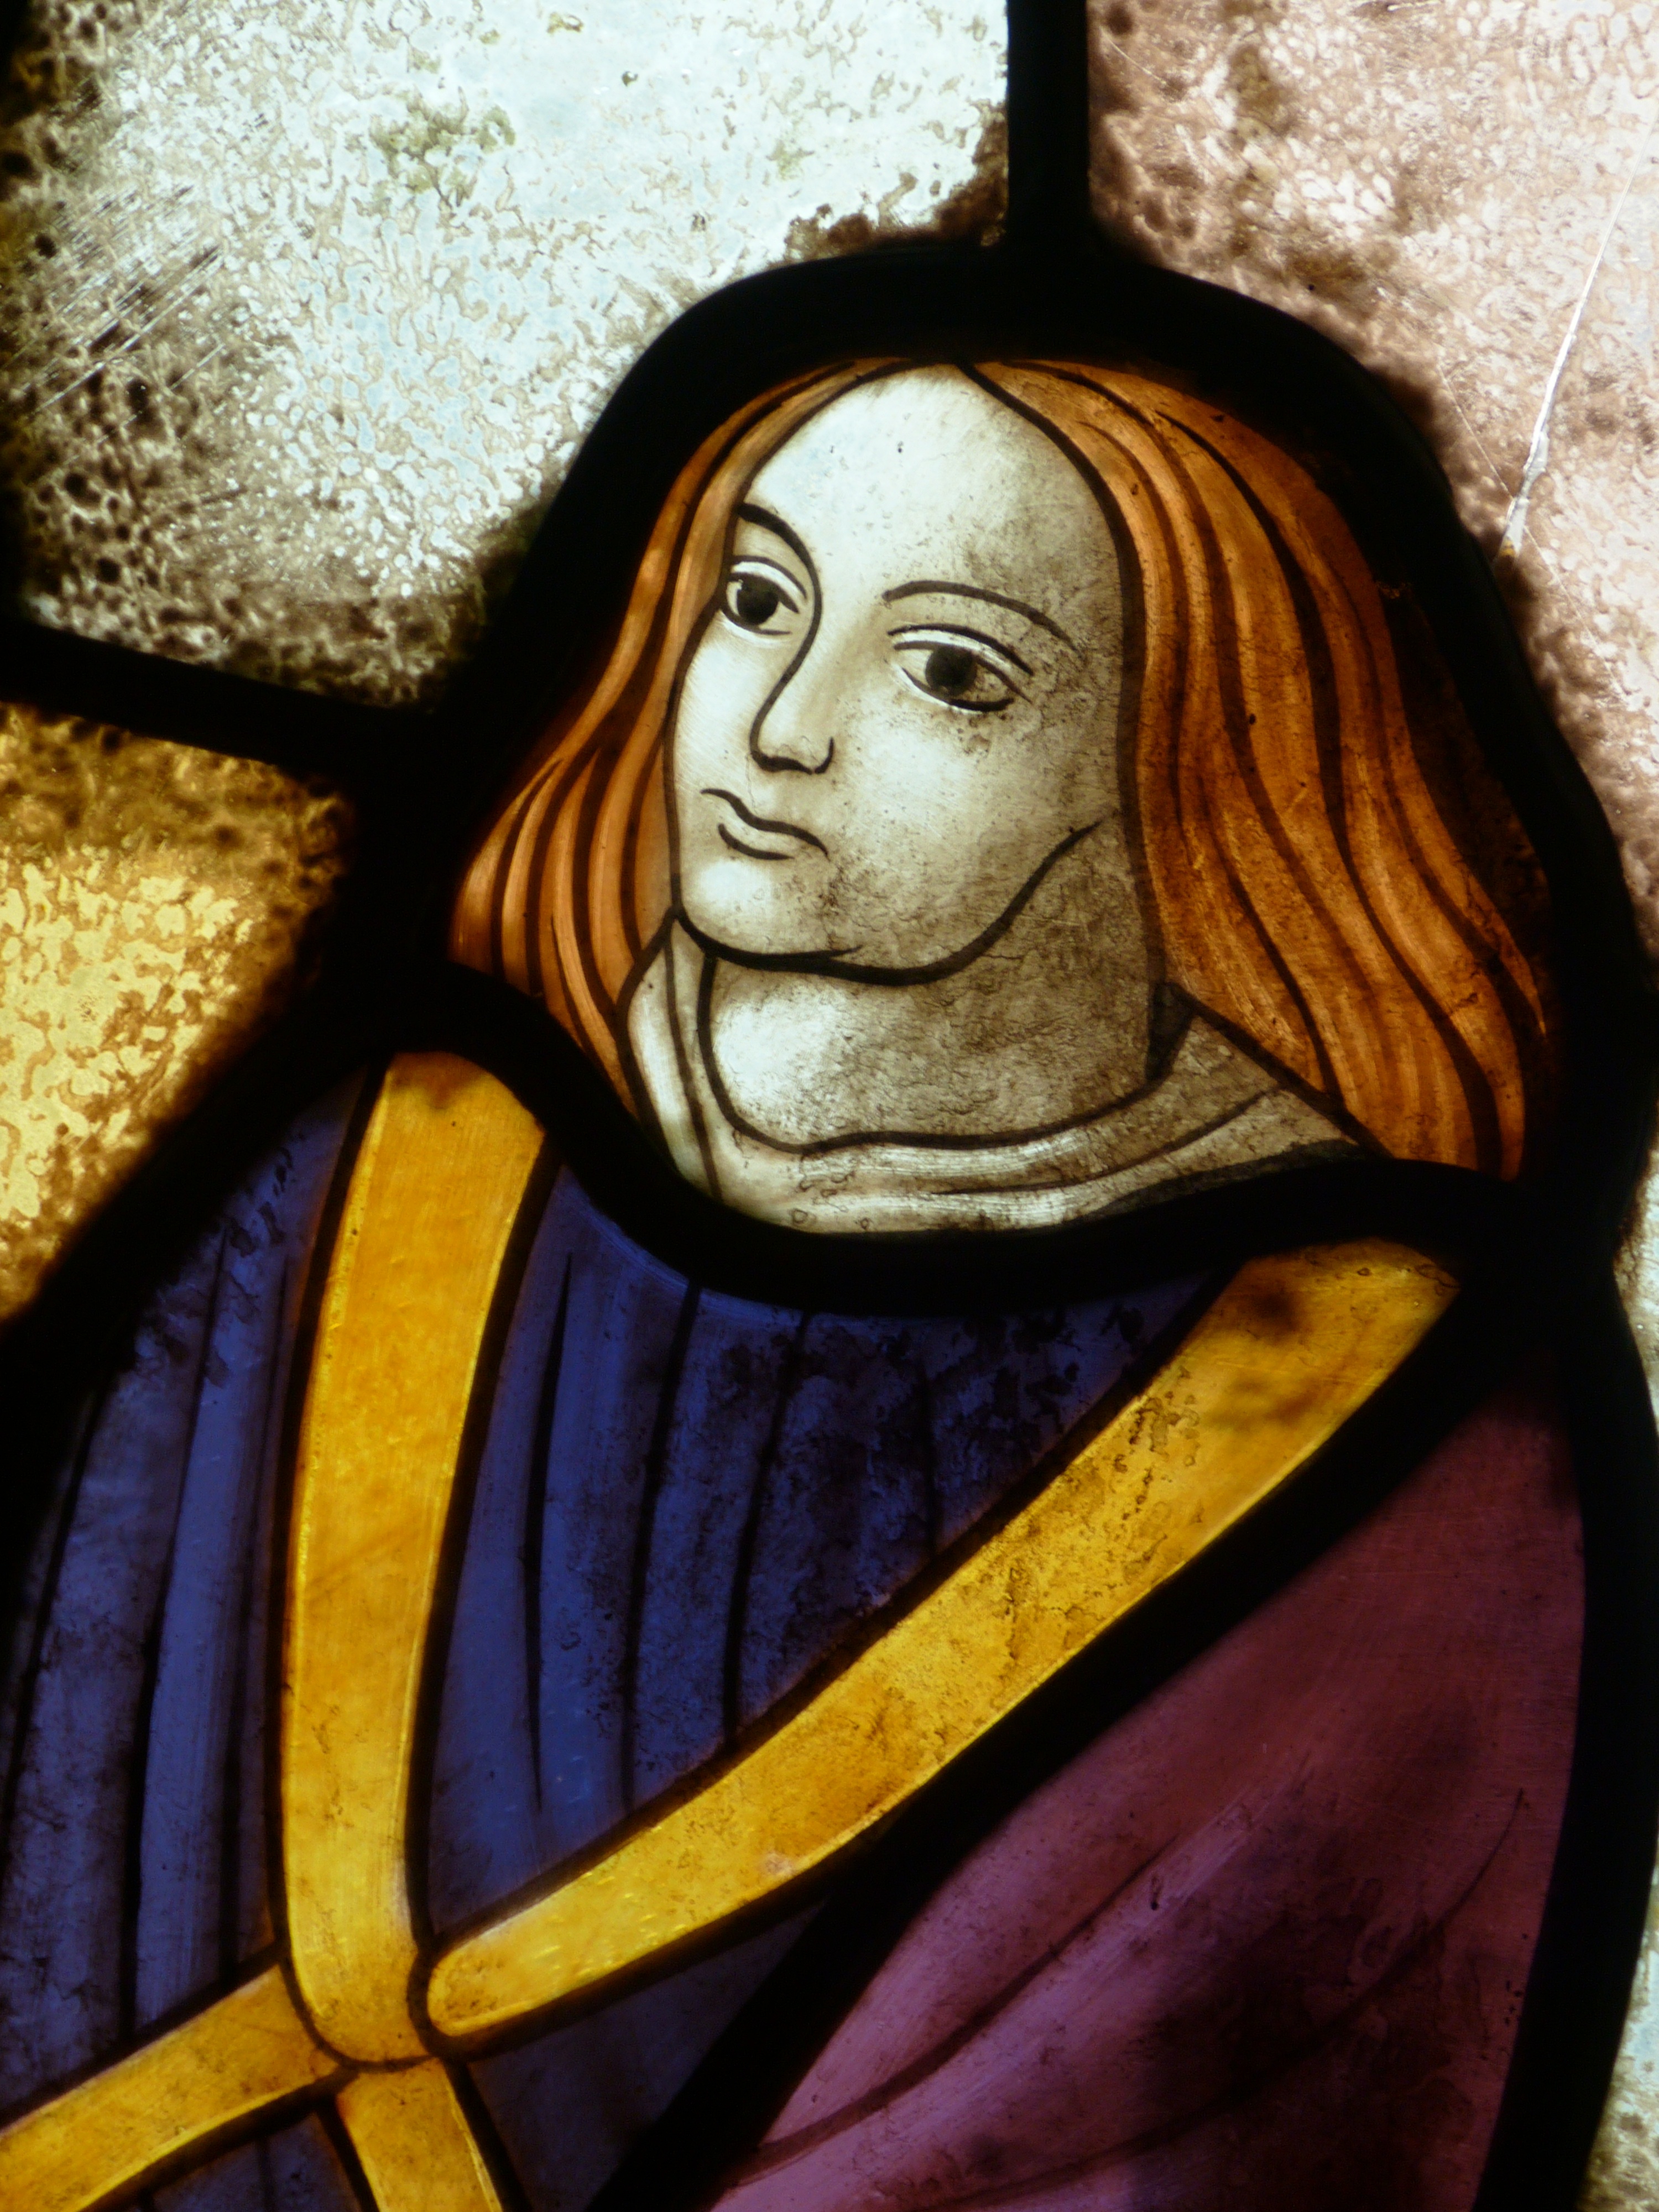
man, window, glass, statue, portrait, religion, material, stained glass, face, sculpture, art, temple, image, carving, historically